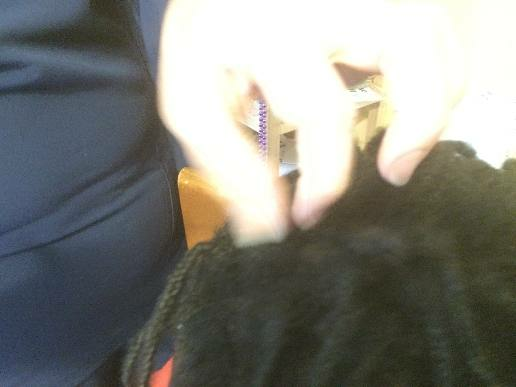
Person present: Yes